History of the Ruhr

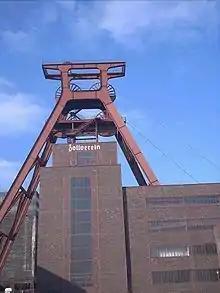
Winding towers, like these of the in 1928, marked the landscape of the Ruhr.

The Ruhr industrialist Fritz Thyssen assists the NSDAP with a massive financial sum.